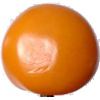
Label: yellow_tomato